Thrills

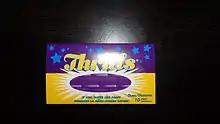
Current Thrills gum packaging.

Thrills is a Canadian brand of chewing gum. It was originally produced by the O-Pee-Chee company of London, Ontario, Canada which was subsequently bought by Nestlé in the late 1980s. It is known for its purple colour and distinctive flavour. Comparisons of its flavour to soap are so prevalent that recent packaging states "IT STILL TASTES LIKE SOAP!".